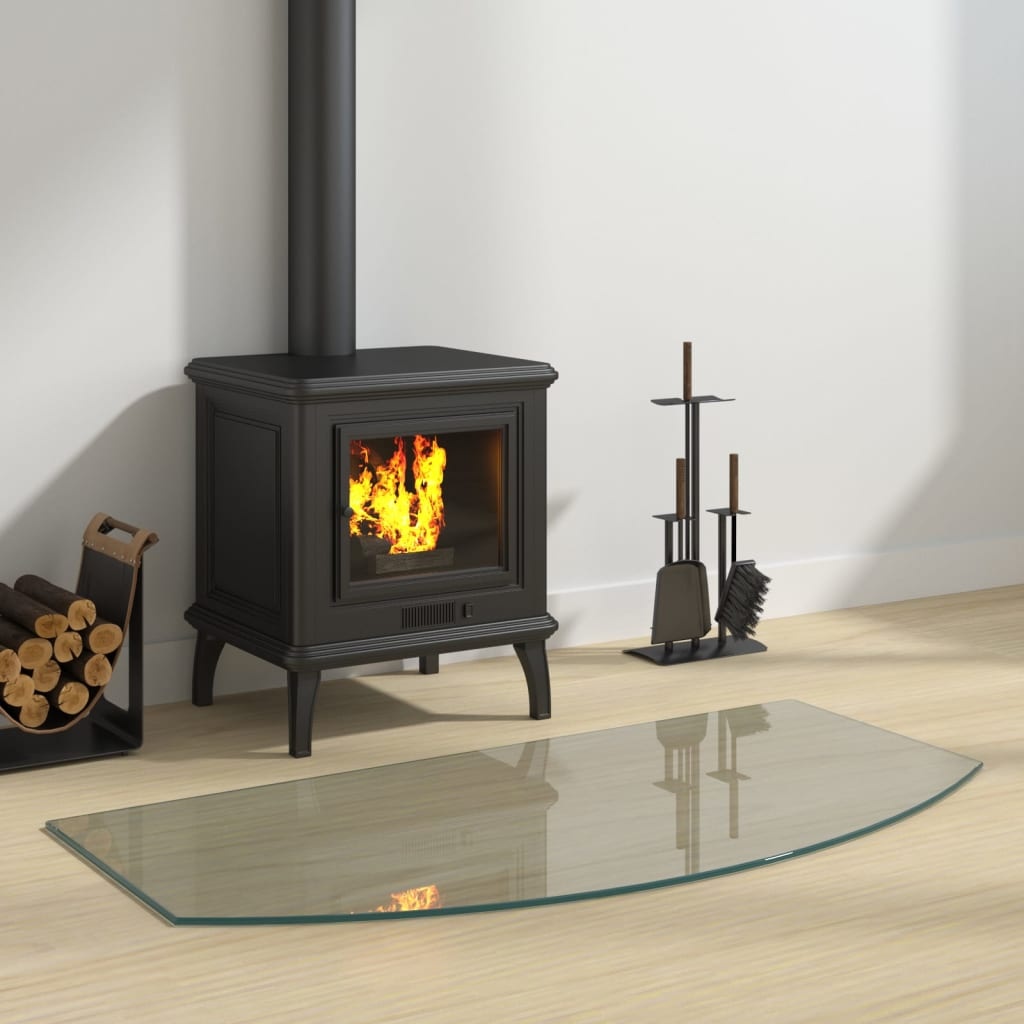
Fireplace Glass Plate 100x50 cm
Brand: vidaXL
This fireplace glass plate can be used as a floor covering to protect the surface of an existing floor when the stove is burning. Premium material: Made of tempered glass, this glass panel has excellent high temperature resistance. Additionally, the glass base plate can hold up to 250 kg.Bevel polished edge: The glass panel with an 8 mm facet cut has a beautiful, liquid transition to the floor with sanded and polished edges. The visual effect of your floor is maintained by the transparency of the faceted glass.Easy to use: In just a few minutes you can easily put the fireplace floor plate in your home to reliably protect your parquet or laminate from damage, dirt and burns. Note:The temperature should be under 200 ℃ when in use.Please keep a safe distance of at least 10 cm from heat source. Colour: Transparent Material: Tempered glass Size: 100 x 50 cm (L x W) Thickness: 8 mm Round edge Assembly required: No
Category: Home & Garden > Fireplace & Wood Stove Accessories > Hearth Pads